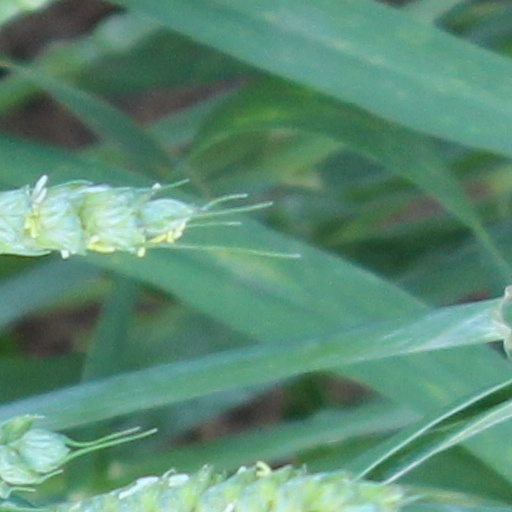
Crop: wheat